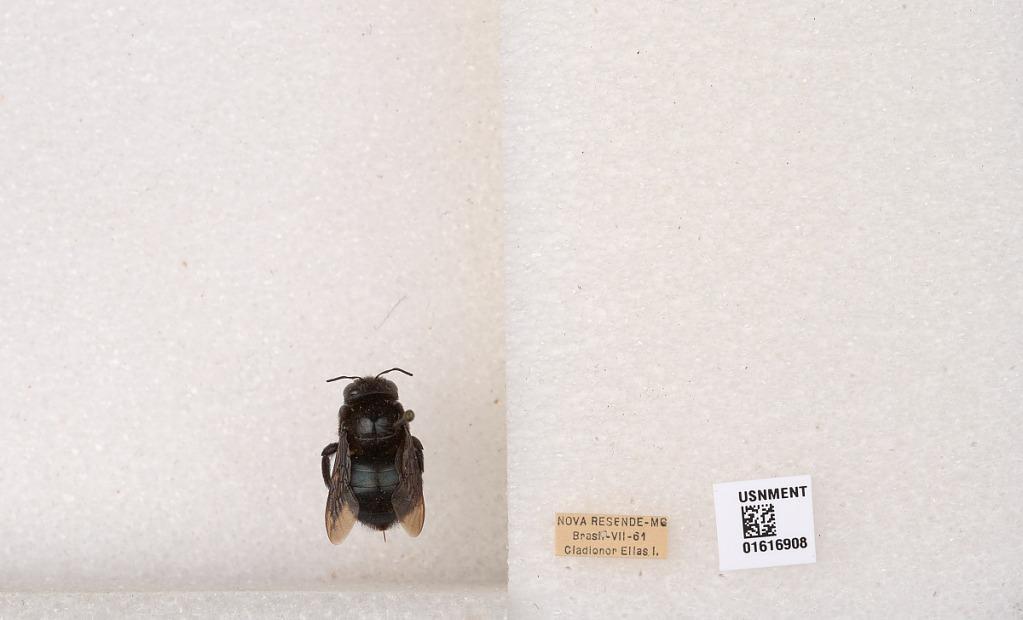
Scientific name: Xylocopa (Schonnherria) subcyanea Pérez
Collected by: C. Elias
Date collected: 1956-7-1
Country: Brazil
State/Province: Minas Gerais
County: Nova Resende
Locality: Nova Resende